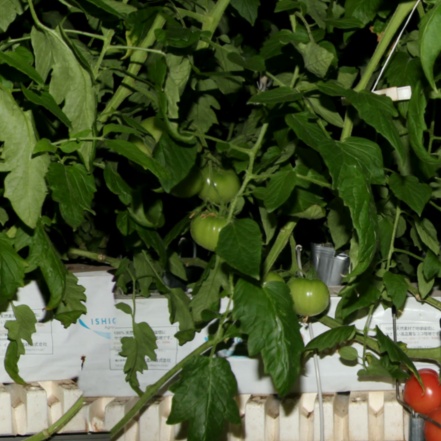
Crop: tomato